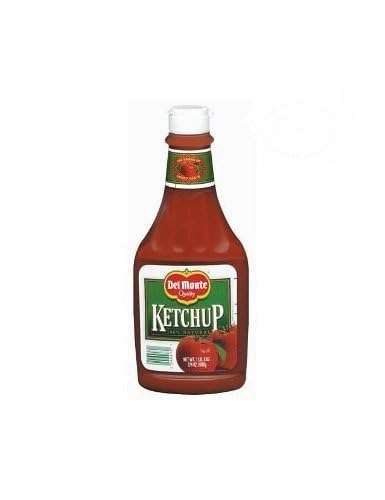
Item Name: Del Monte Ketchup Squeeze Bottle, 24 oz (Pack of 4)
Product Description: Bring delicious tomato flavor to hamburgers, hot dogs, fries and more. Del Monte Ketchup has no artificial flavors or preservatives.
Value: 24.0
Unit: Ounce

Price: 31.96